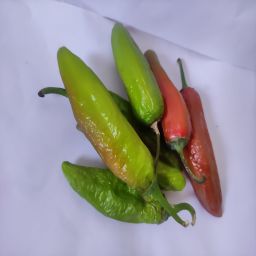
Crop: New Mexico Green Chile
Quality: Old